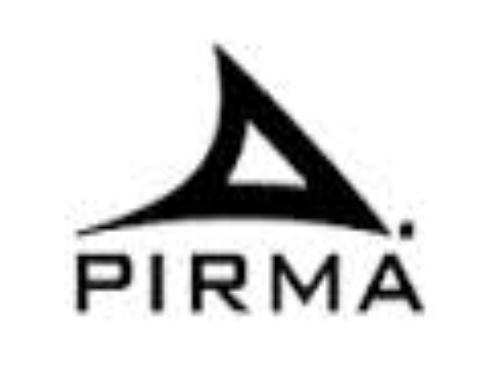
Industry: Clothes